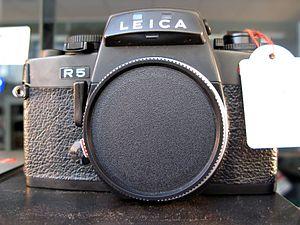
Le Leica R5 est un appareil photographique reflex mono-objectif fabriqué par Leica de 1986 à 1991.